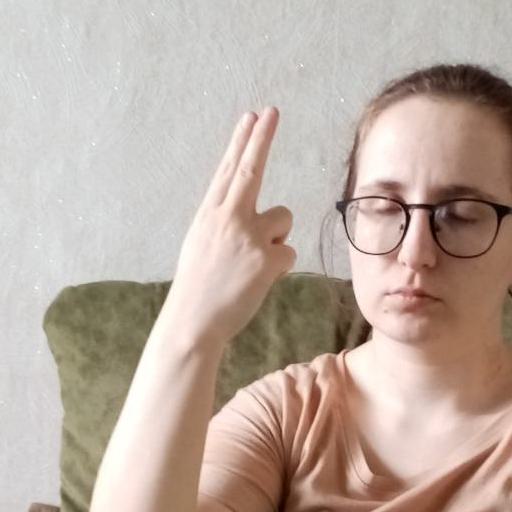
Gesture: two_up_inverted